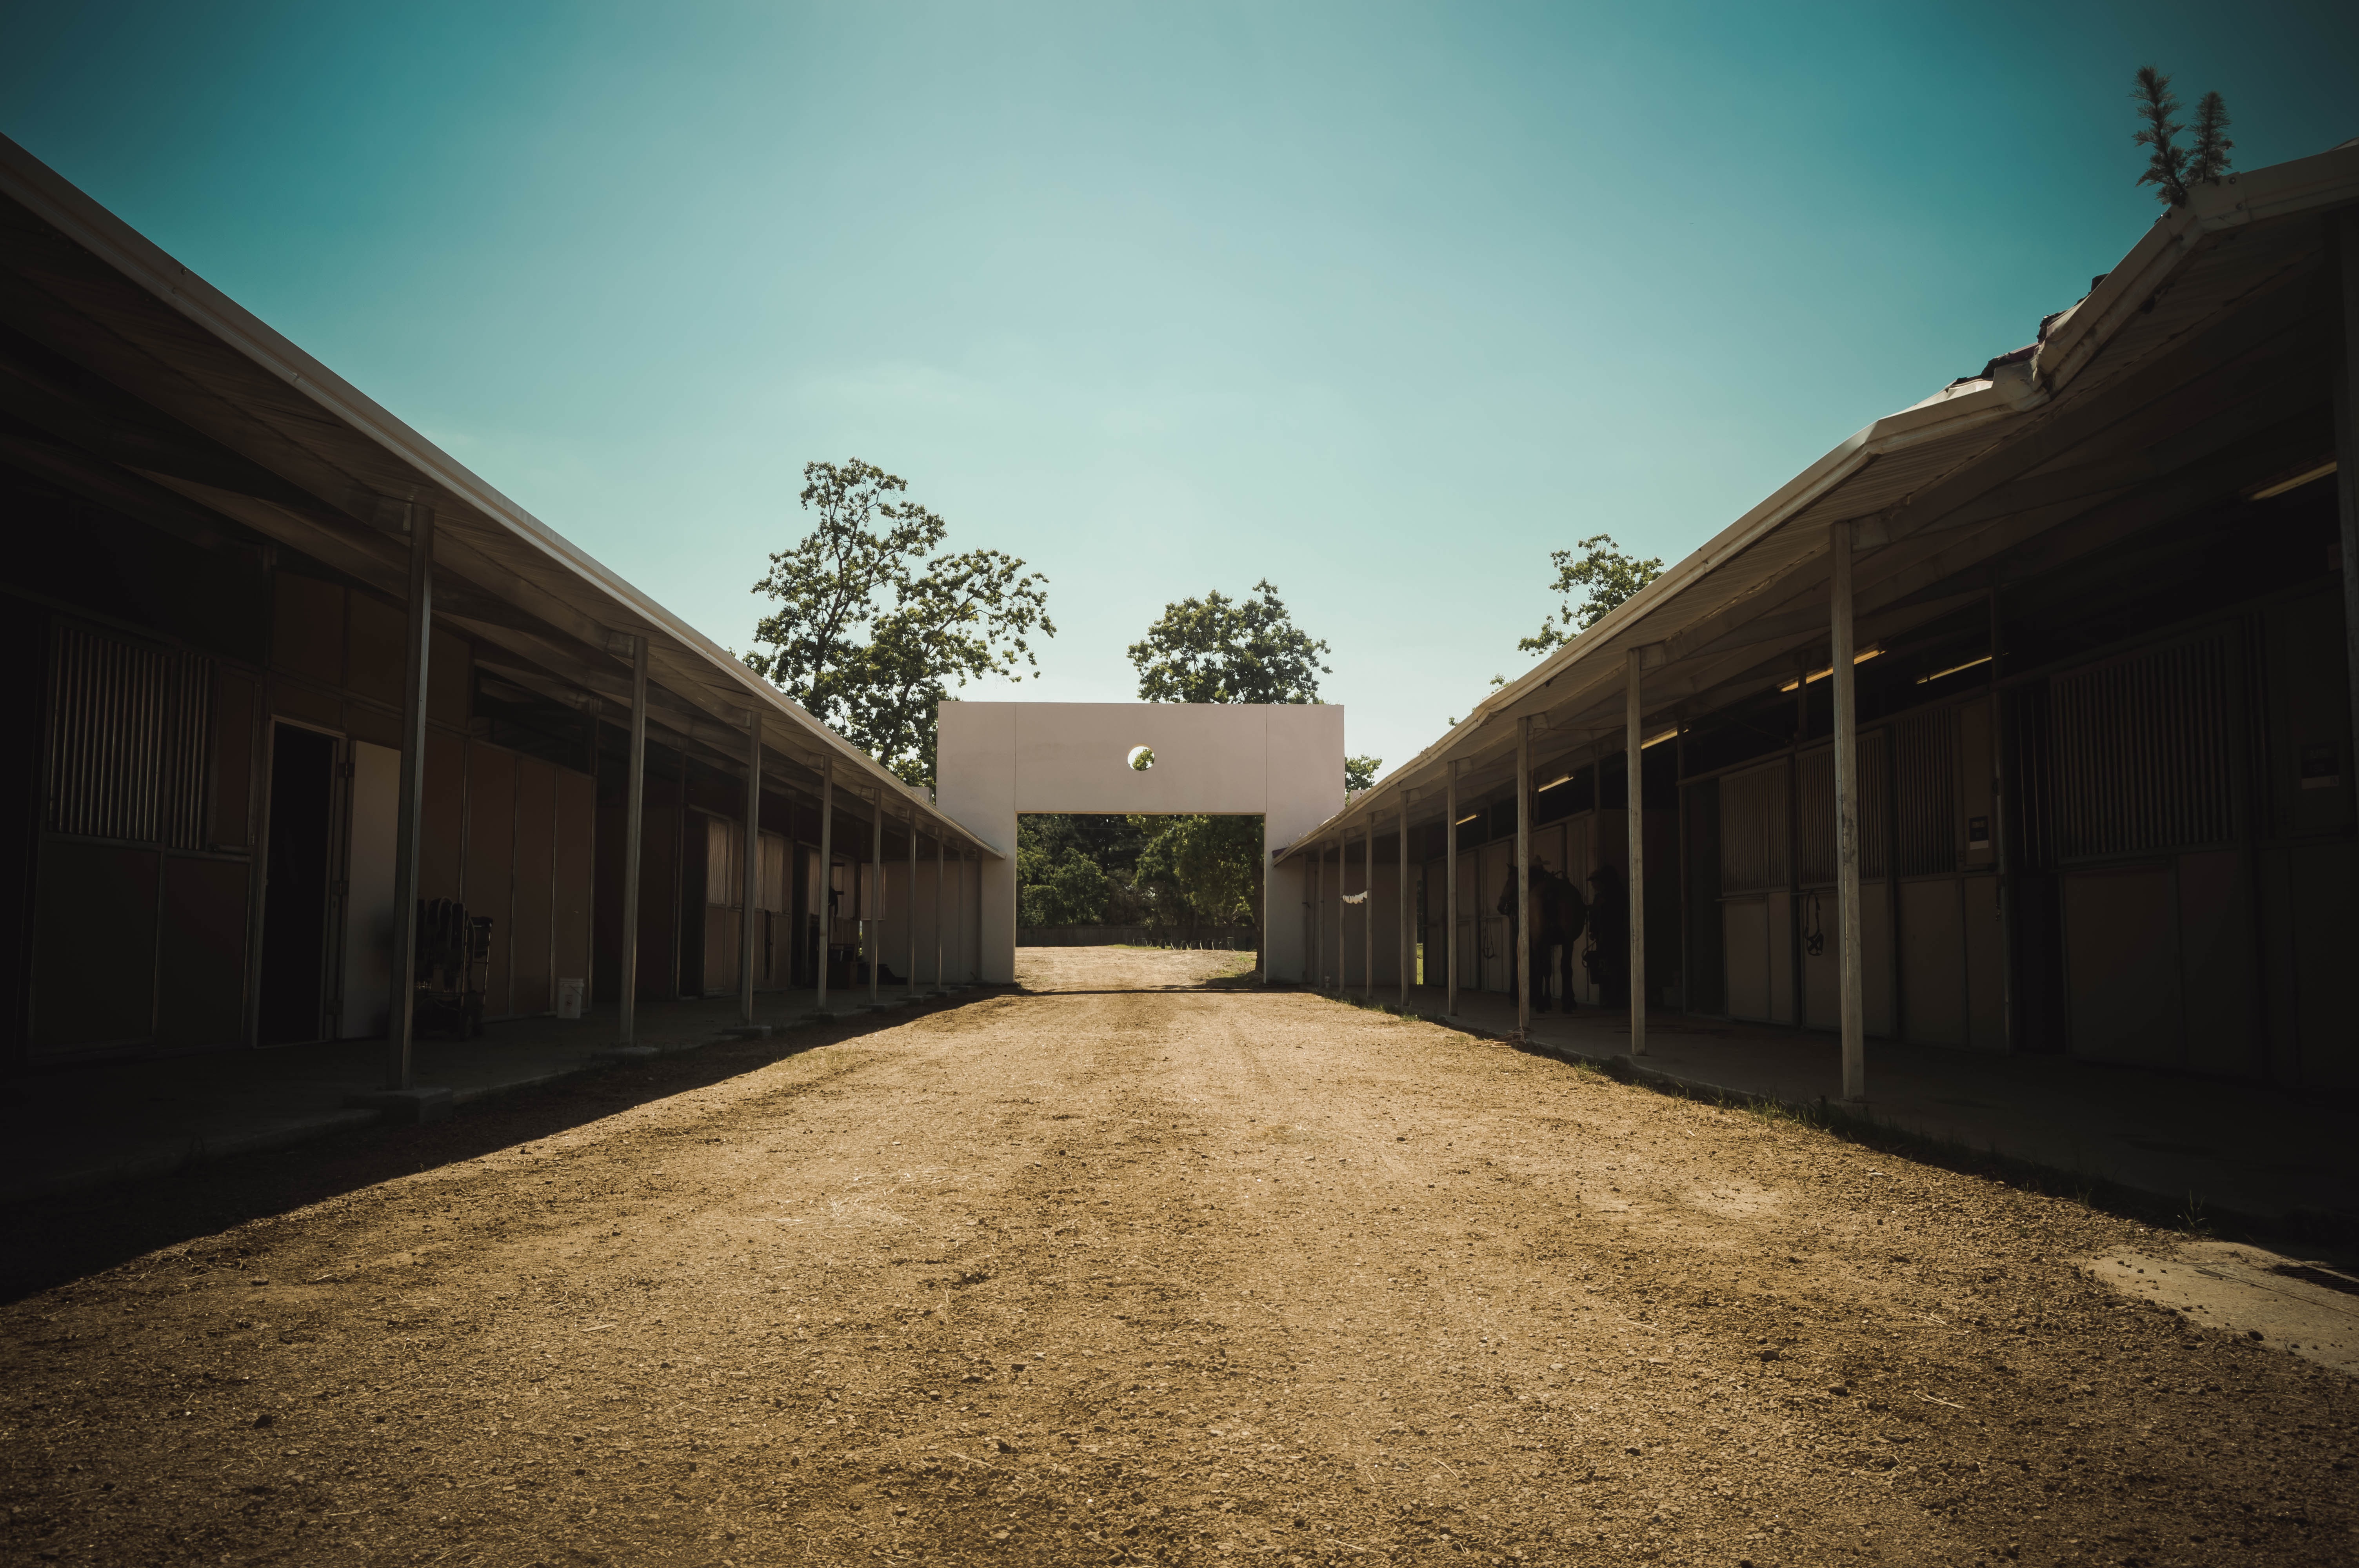
outdoor, light, architecture, structure, night, house, sunlight, morning, perspective, building, country, evening, scenic, ranch, horse, darkness, architectural, stables, urban area